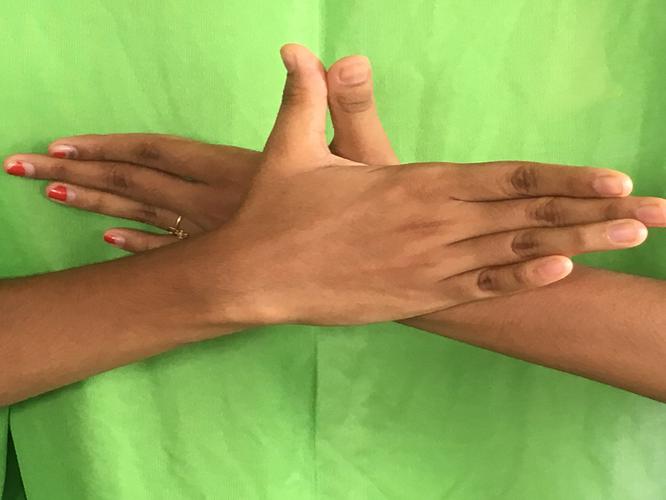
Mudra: Garuda
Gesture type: double_hand